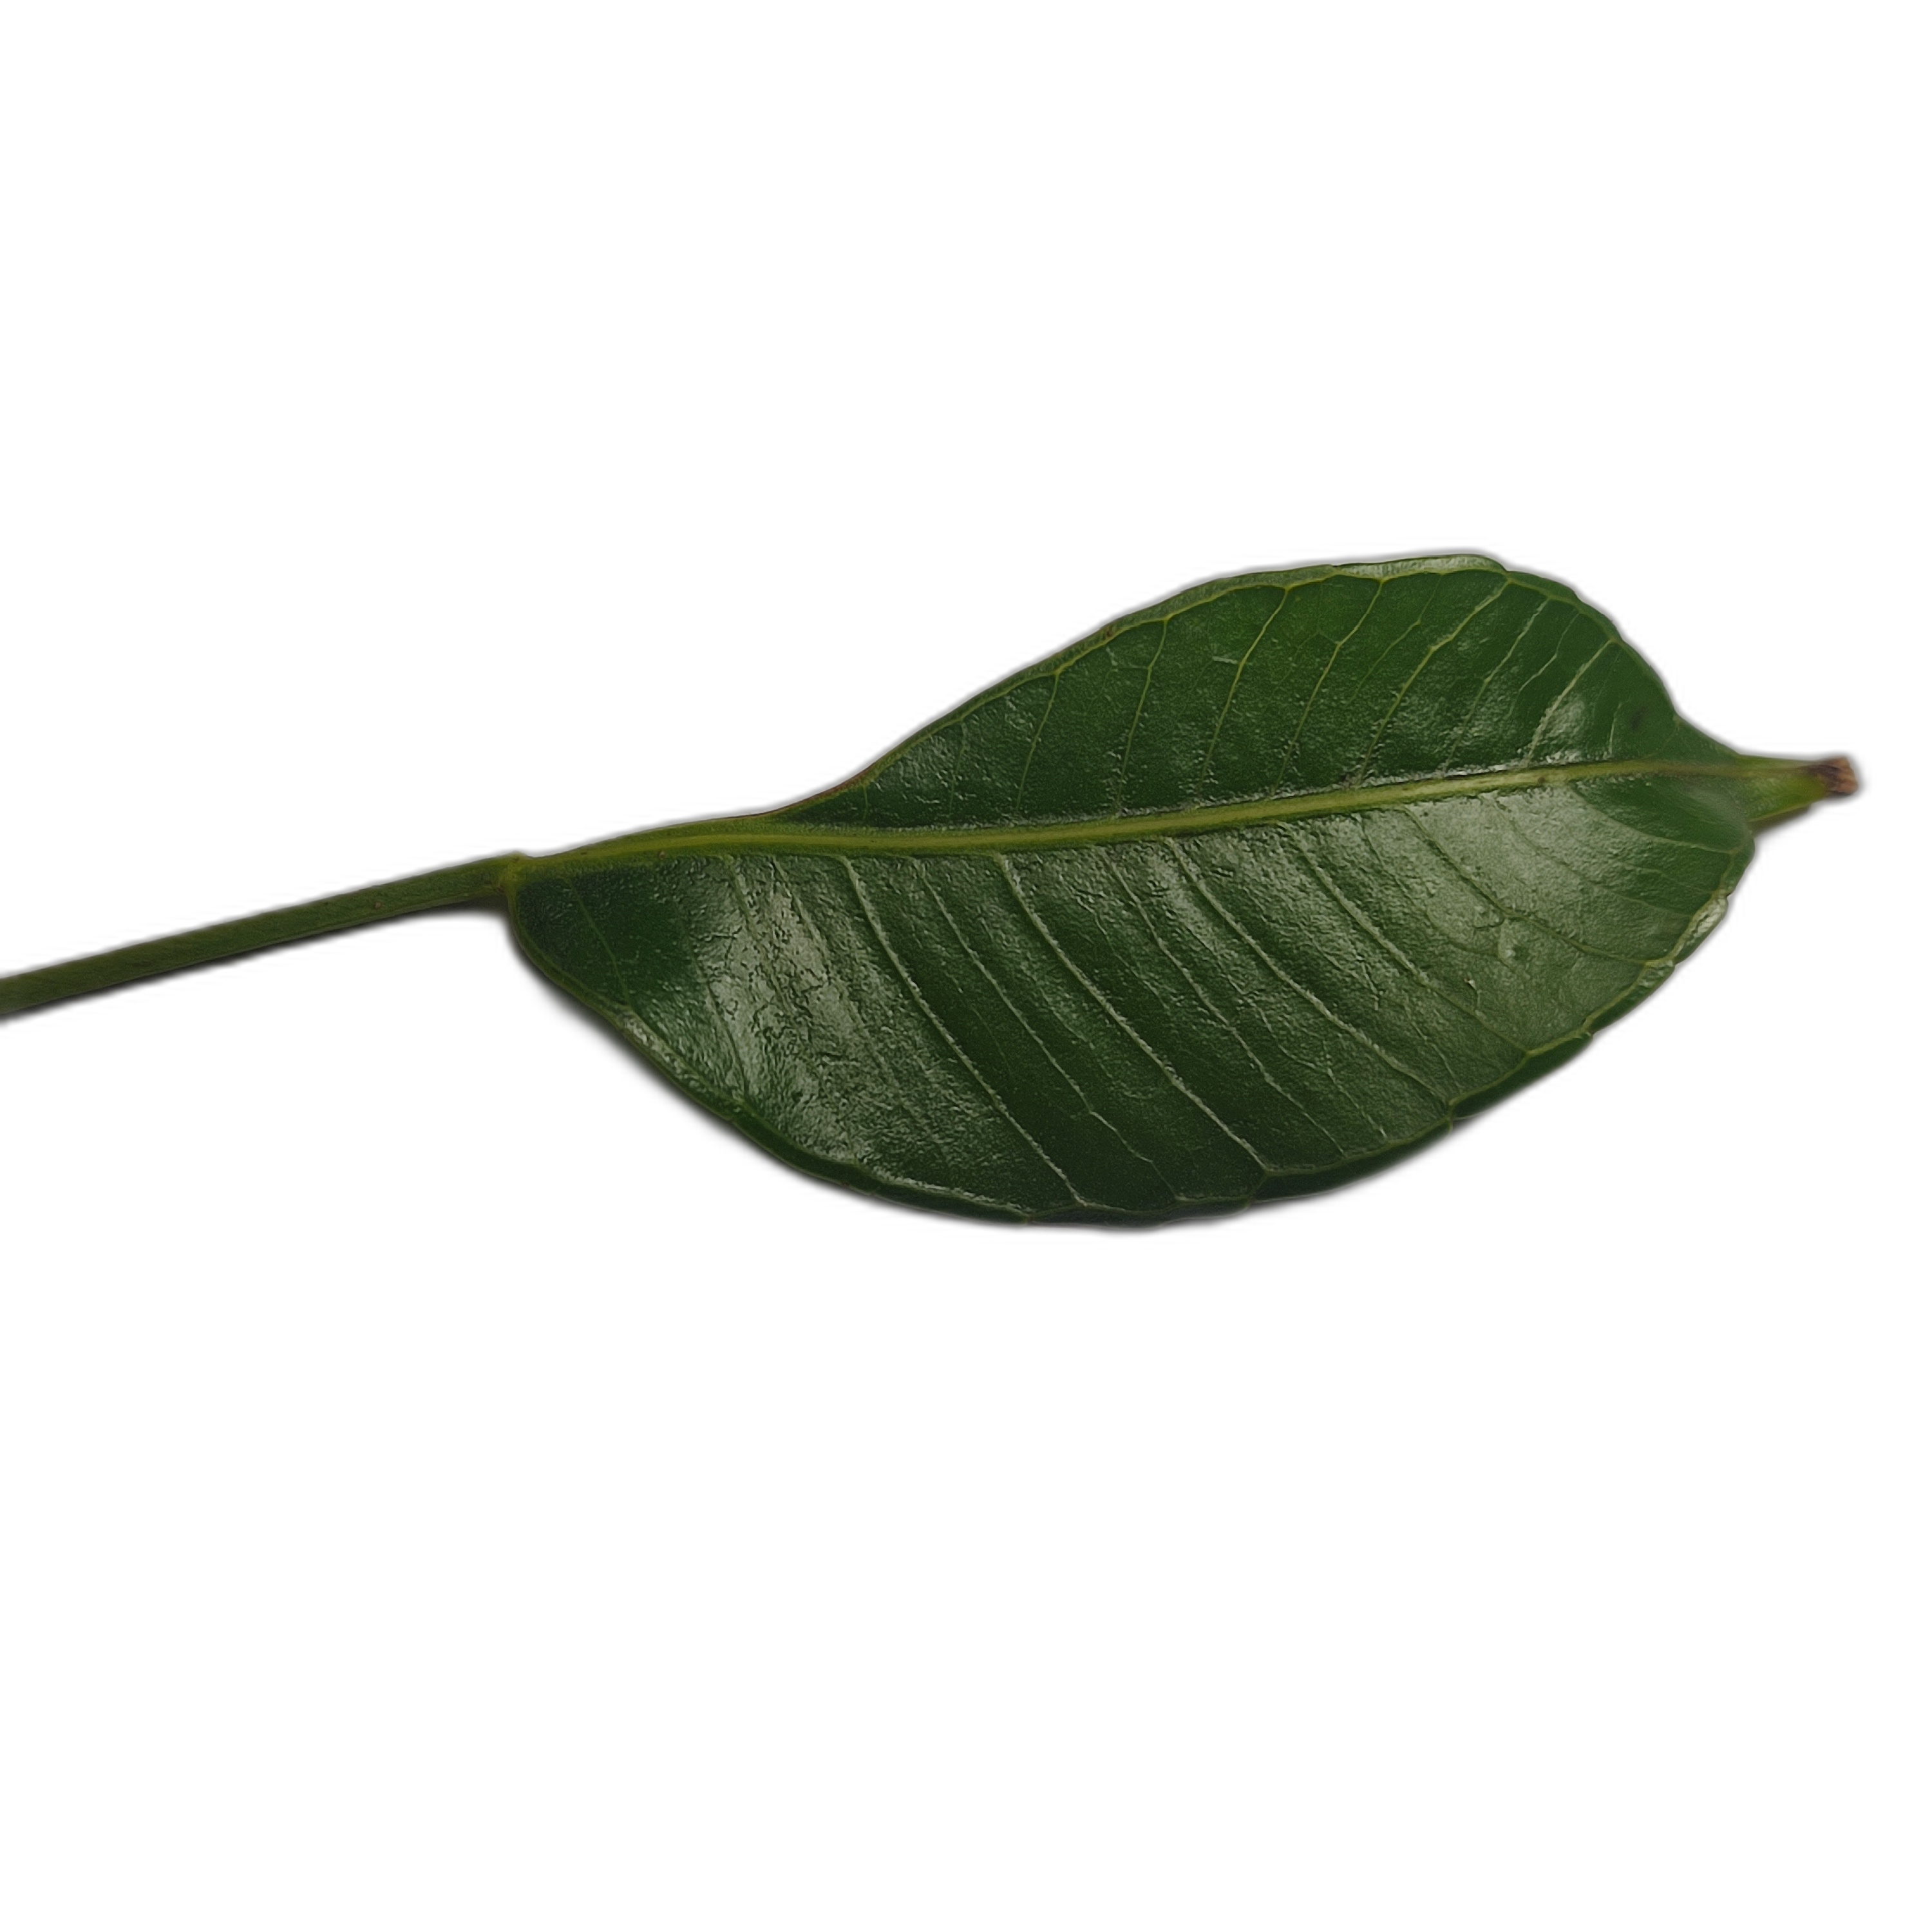
Label: healthy